Qantas Flights 7 and 8

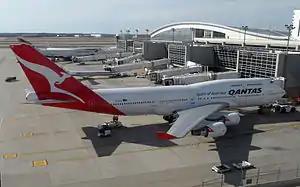
The Boeing 747-400ER previously operated by Qantas parked at Terminal D of Dallas/Fort Worth International Airport.

Qantas Flight 7 (QF7/QFA7) and Qantas Flight 8 (QF8/QFA8) are flights operated by Australian airline Qantas between Sydney Airport and Dallas/Fort Worth International Airport, which, from 2013 to 2016, were the longest regularly scheduled non-stop commercial flights in the world. As of July 2024, they are the 13th longest regularly scheduled non-stop commercial flights in the world as measured by great-circle distance—, which is over one third of the distance around Earth.